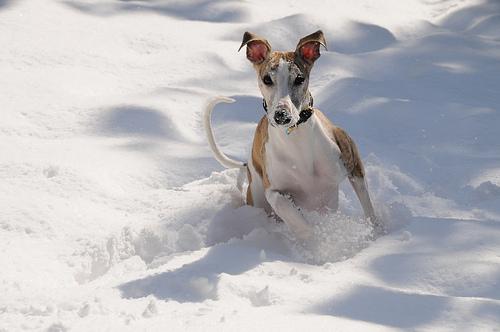
Weather: snow or frosty